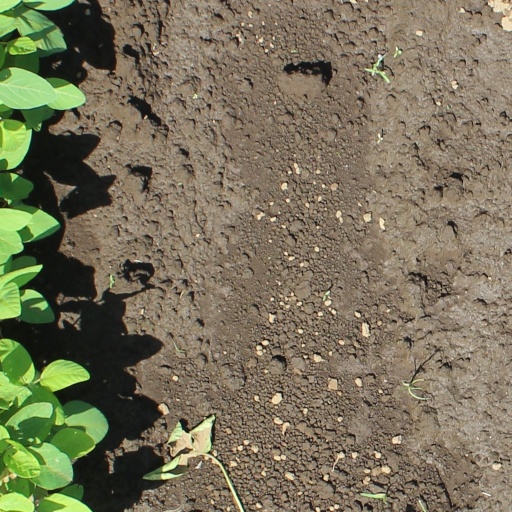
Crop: soybean